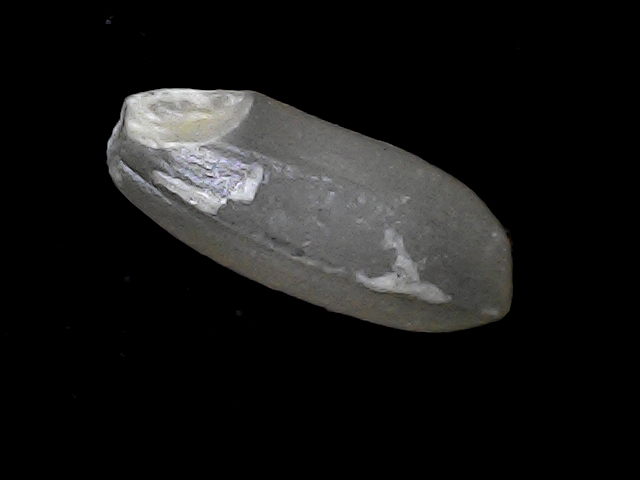
Rice variety: BD93